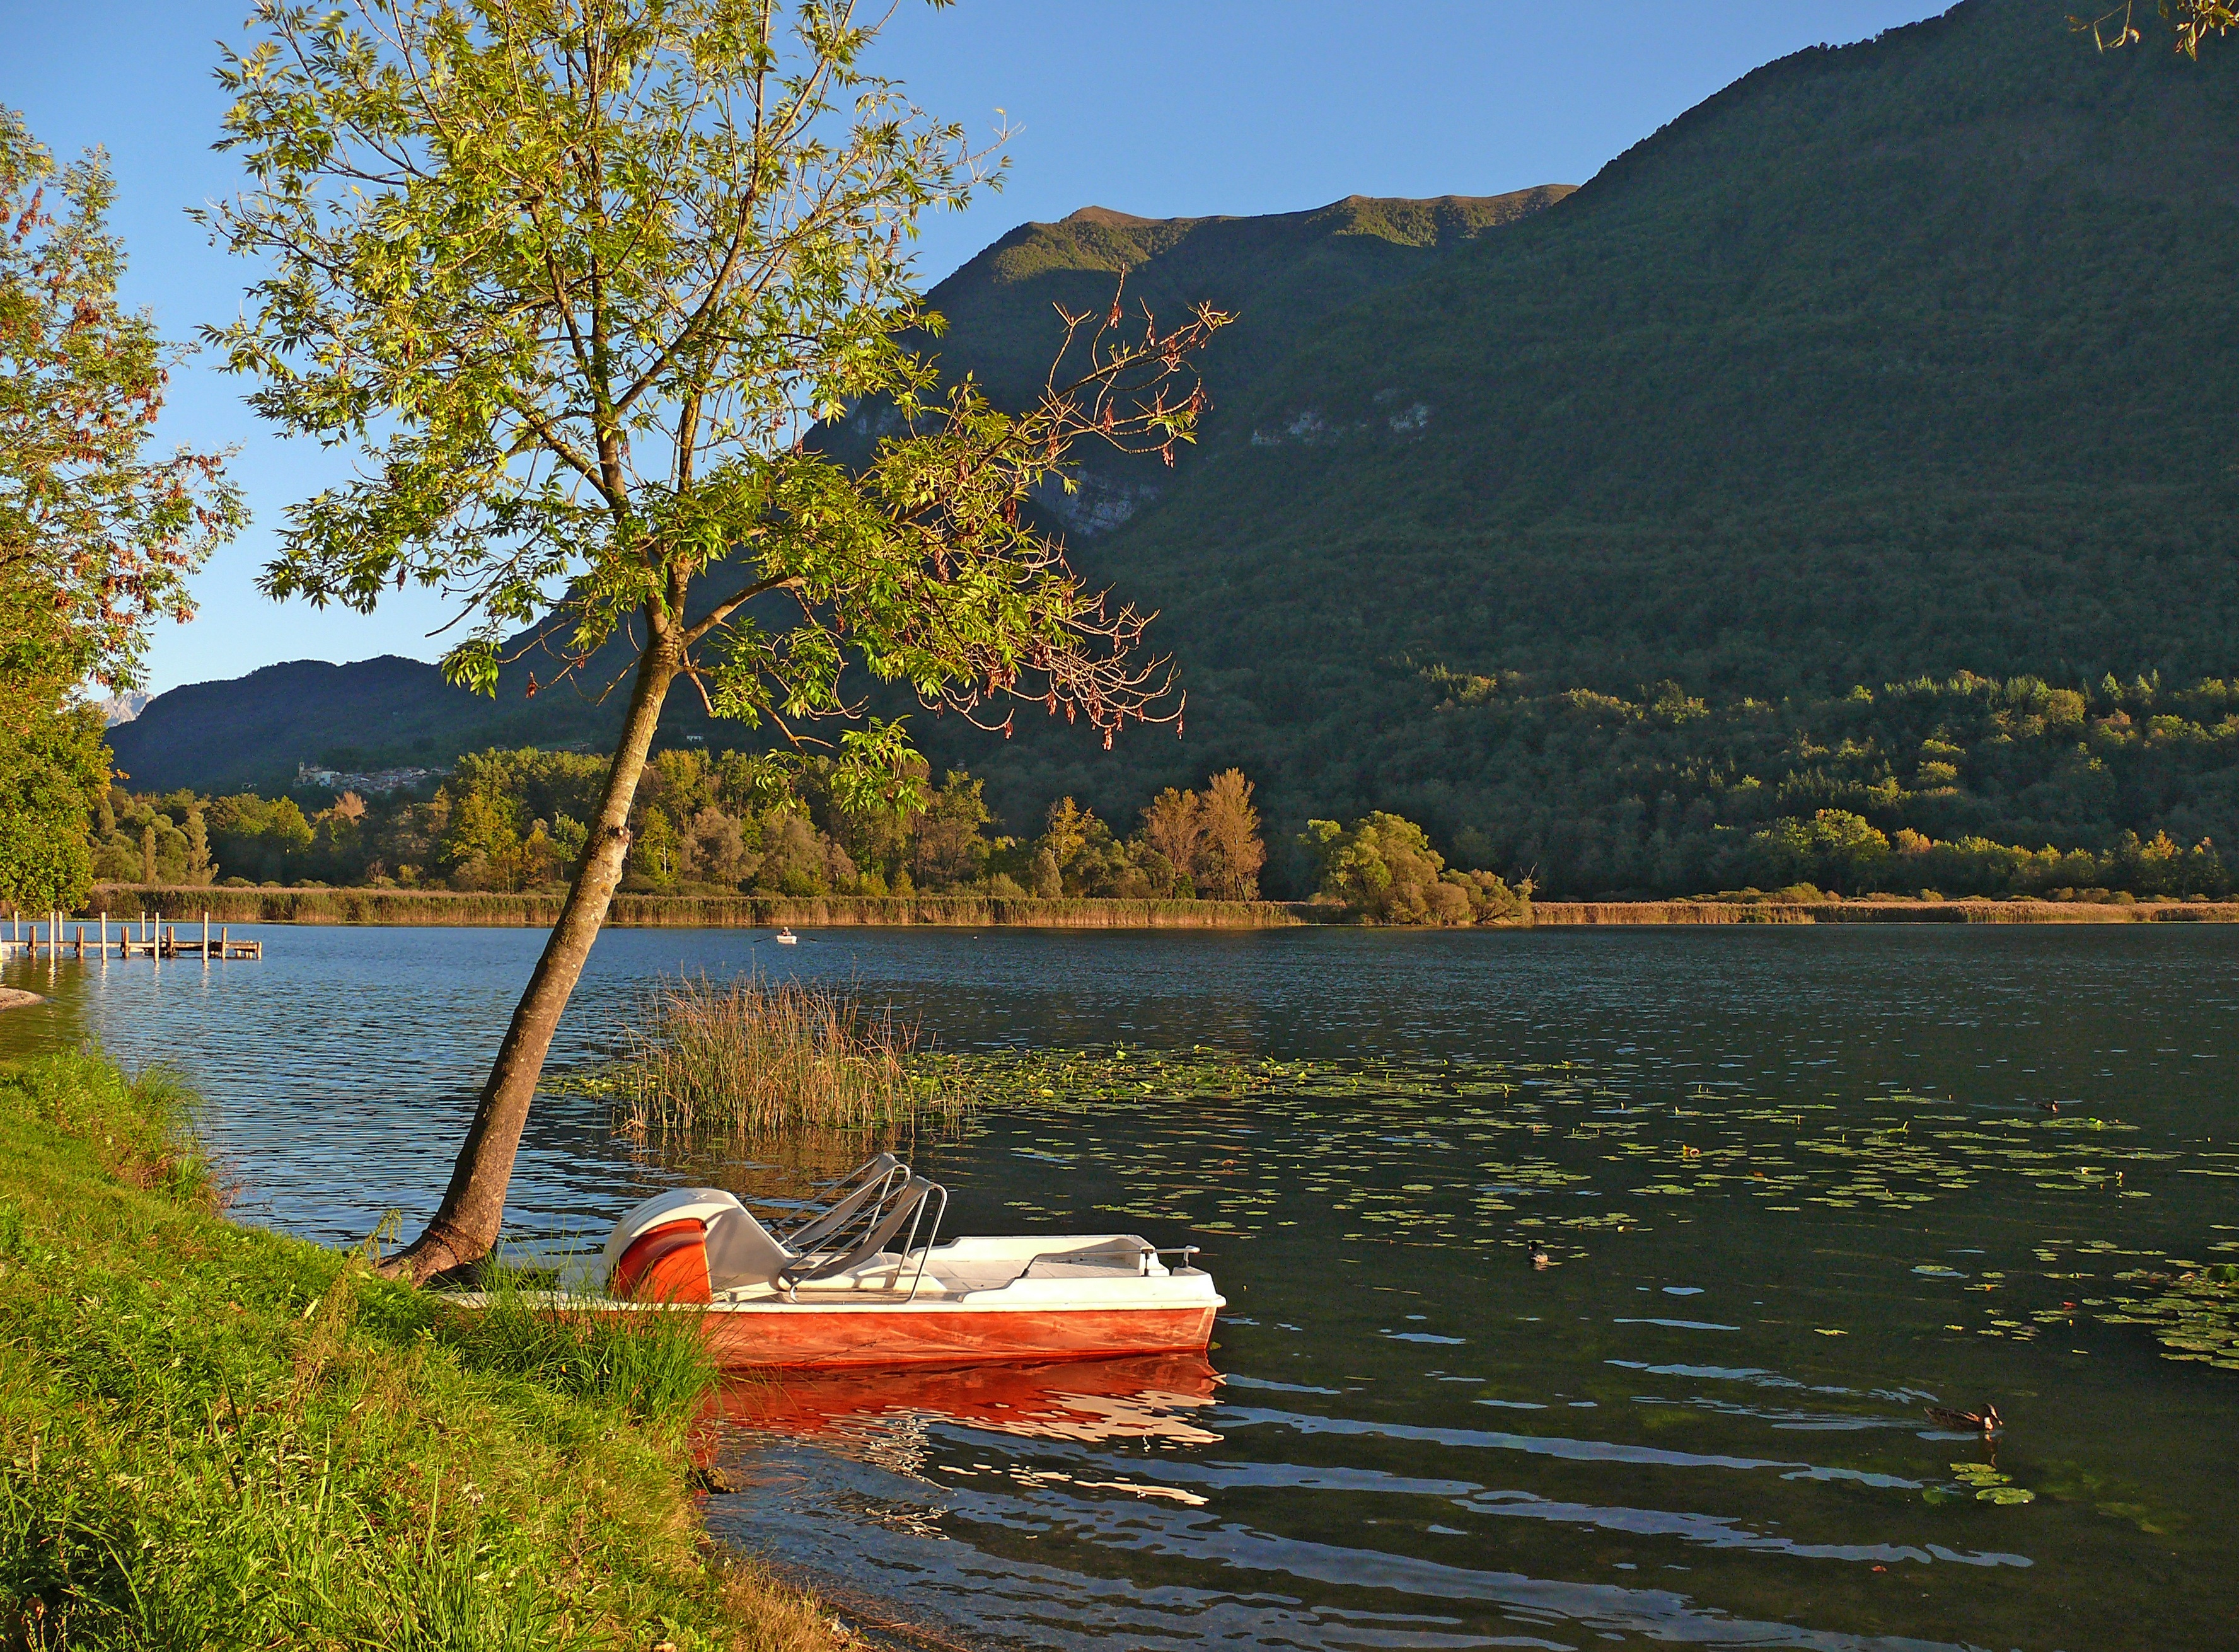
landscape, tree, water, nature, grass, wilderness, boat, shore, lake, river, canoe, boot, reflection, red, vehicle, autumn, bay, fjord, reservoir, body of water, boating, loch, river landscape